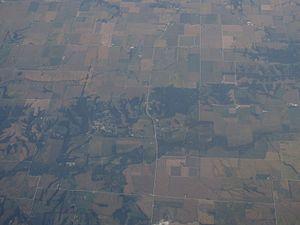
Matherville est un village situé au nord-est du comté de Mercer dans l'Illinois, aux États-Unis.